The Black Gestapo

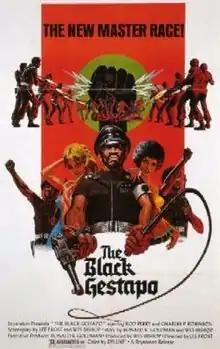
Theatrical release poster

The Black Gestapo (also released as Ghetto Warriors) is a 1975 American crime film about a vigilante named General Ahmed, who starts an inner-city "People's Army" to protect the black citizens of Watts. However, when the Army succeeds in chasing the mob out of town, Ahmed is replaced by his colleague Colonel Kojah, who reforms the movement into a National Socialist criminal organization in order to have complete control over the town.